Tomie (film)

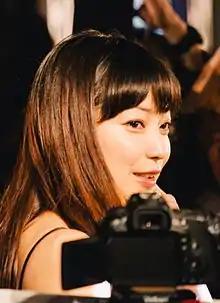
Miho Kanno was chosen specifically by manga author Junji Ito for the role.

Director Ataru Oikawa admired the original manga for "Tomie", referring to it as a "fairy tale in bad taste". Opposed to a shocking and gory film, Oikawa desired to make a film he described as not one "where people scream with fear. I didn't imagine that kind of horror movie. I wanted this to be more like a drama for youth." As the comic contained graphic violence, Oikawa decided that he would work from a clean slate while still seeking manga author Junji Ito's approval and input. Oikawa's script draws characters and situations from the stories "Photograph" and Kiss" in Ito's original manga, although not "Mansion," which also features Tsukiko as the protagonist. The film acts like a sequel to the manga taking place several years after the original story.